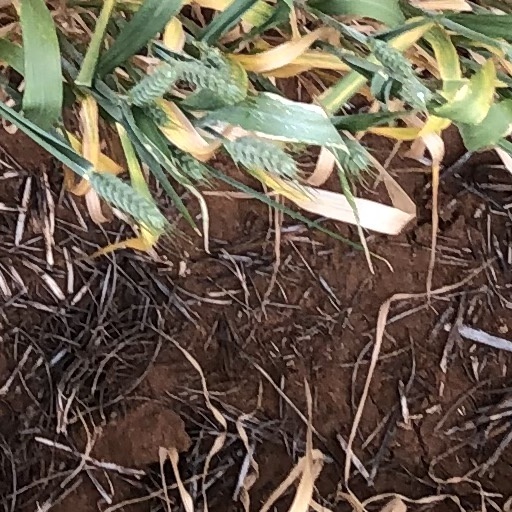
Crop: wheat